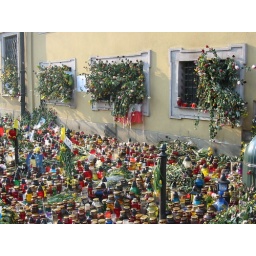
Oceans of flowers and candles for our beloved Pope, in front of the Archbishop's Palace in Cracow, his episcopal seat.